Sounder (novel)

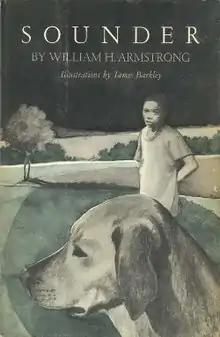
First edition

Sounder is a young adult novel by William H. Armstrong, published in 1969. It is the story of an African-American boy living with his sharecropper family. Although the family's difficulties increase when the father is imprisoned for stealing a ham from work, the boy still hungers for an education.